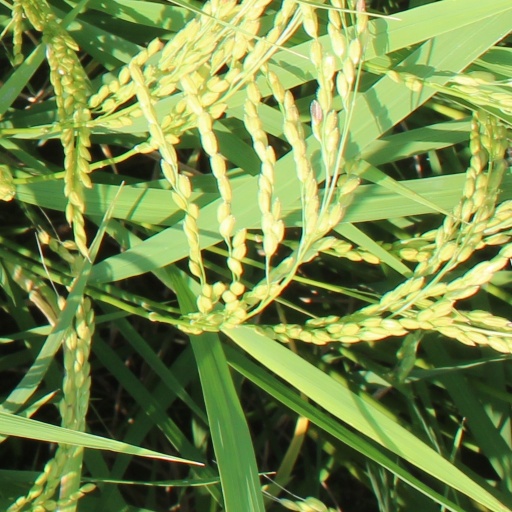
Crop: rice